Aung Aung Taik

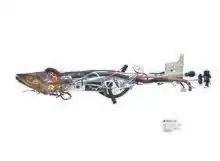
Fish Sculpture

In 2001, he returned to Burma to paint, and had his first solo exhibition there after 30 years in America. He has returned annually and has had one man shows and group shows in Rangoon and Mandalay. He conducts art workshops and forums at the Htanyeiknyo Art Center in Mandalay.